COVID-19 vaccination in Bulgaria

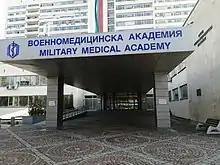
The Military Medical Academy in Sofia where former head of the National Operational Headquarters for the Fight against COVID-19 in Bulgaria Ventsislav Mutafchiyski has personally administered vaccines.

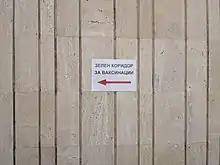
An arrow guiding the people towards a COVID-19 vaccination point in the Military Medical Academy in Sofia during the first mass vaccinations.

Bulgaria was allocated 9750 doses of the Pfizer–BioNTech vaccine (sufficient for more than 4000 people) for December 2020 and they arrived in the country on the 26th of the month. Just over 60,000 doses of this vaccine were expected to be available in January 2021.